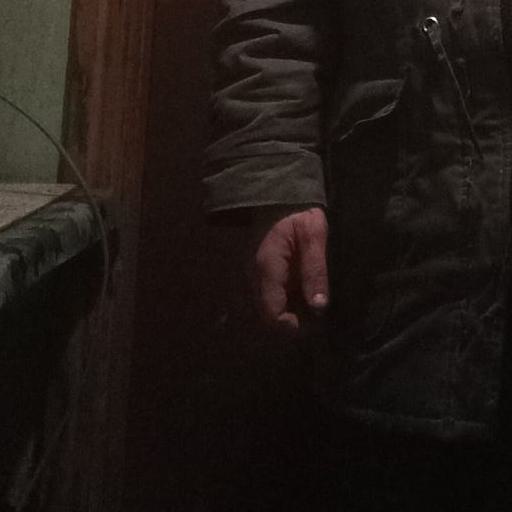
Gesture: no_gesture